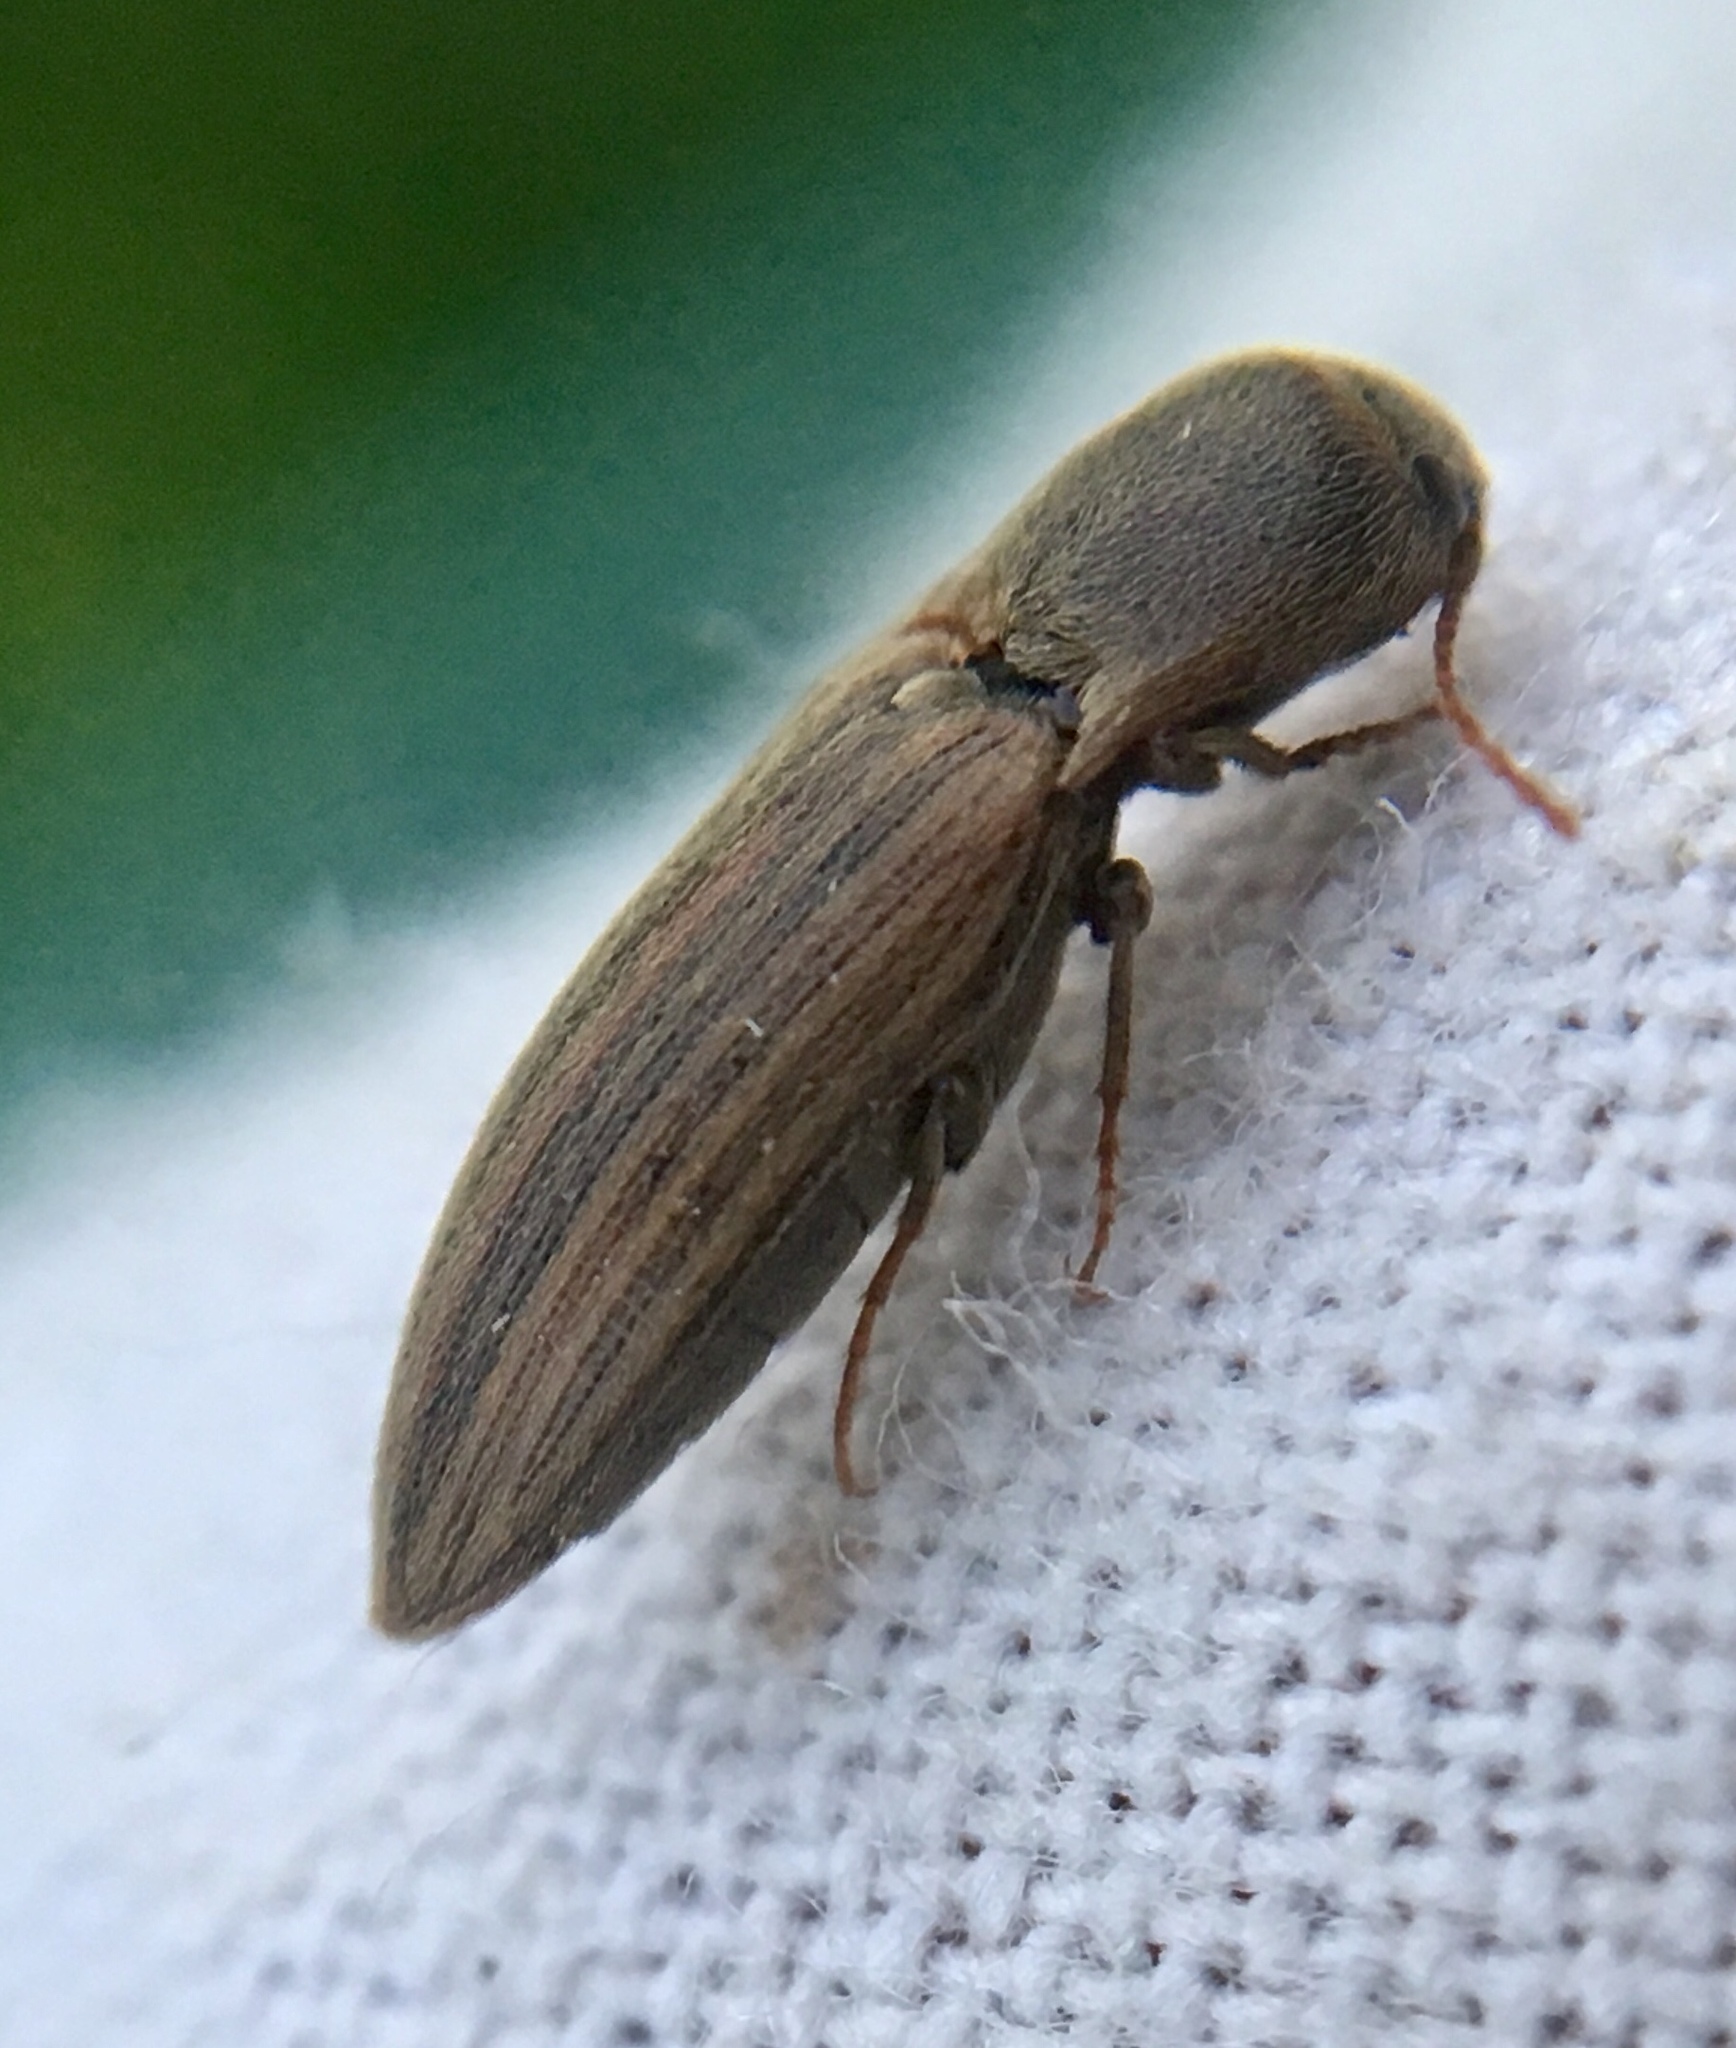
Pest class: clickbeetles_wireworms